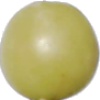
Label: Grape White 2